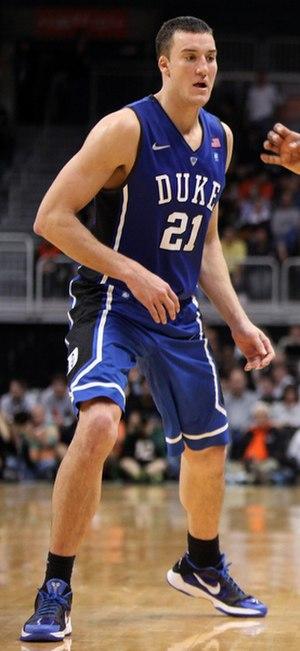
Miles Christian Plumlee né le 1ᵉʳ septembre 1988 à Fort Wayne aux États-Unis, est un joueur américain de basket-ball, évoluant au poste de pivot. Il mesure 2,11 m.